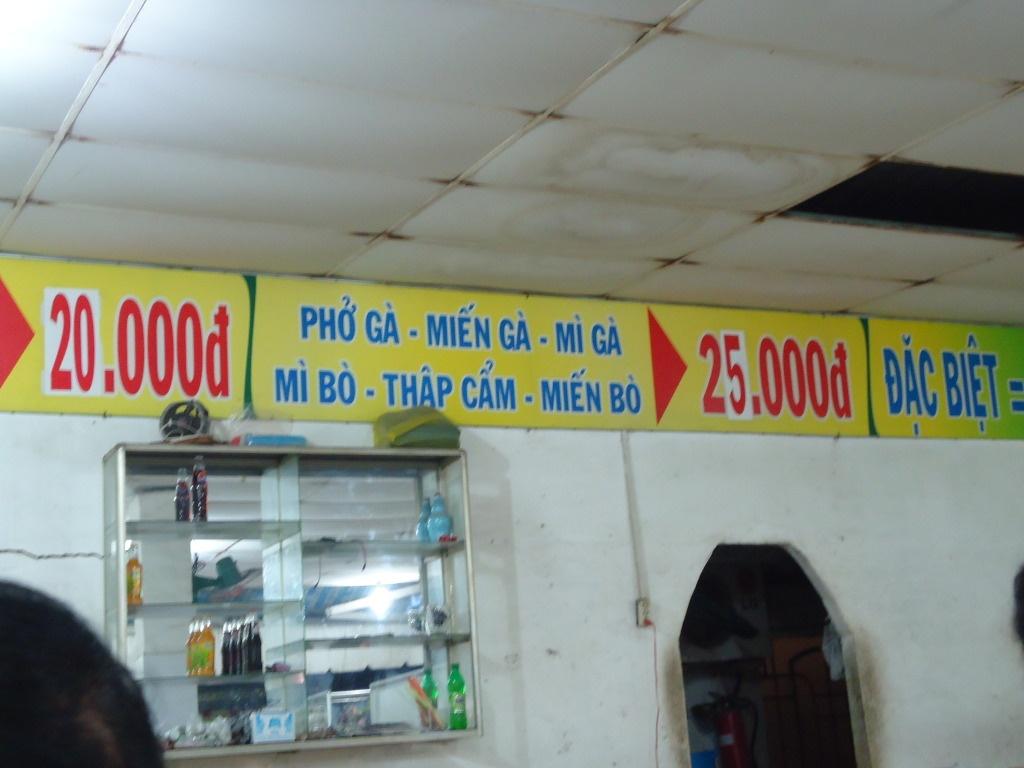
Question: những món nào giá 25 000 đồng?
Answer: phở gà, miến gà, mì gà, mì bò, mì thập cẩm, miến bò